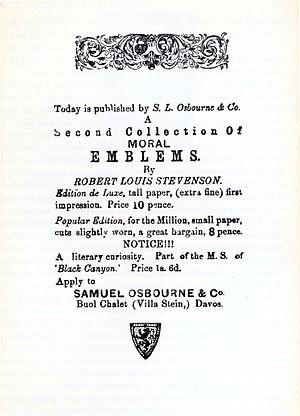
Emblèmes moraux est un recueil de poèmes de Robert Louis Stevenson illustré par l'auteur. Il se composait initialement de deux petites plaquettes de poésies et de gravures, toutes deux publiées à quelques dizaines d'exemplaires à Davos en 1882. Stevenson en est à la fois l'auteur, l'illustrateur, le graveur et, en association avec son beau-fils Lloyd Osbourne, alors âgé de treize ans, l'éditeur. Le titre d'Emblèmes moraux a été repris pour une édition collective posthume, publiée en 1921, rassemblant plusieurs plaquettes de Stevenson, pour la plupart illustrées par lui et initialement imprimées à Davos, entre 1881 et 1882, par Lloyd Osbourne. Les éditions originales des Emblèmes moraux, très rares, sont recherchées et appréciées tant pour leurs qualités graphiques et littéraires que pour leur dimension ludique.